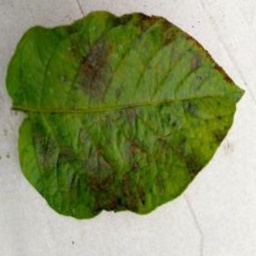
Etiqueta: Late Blight